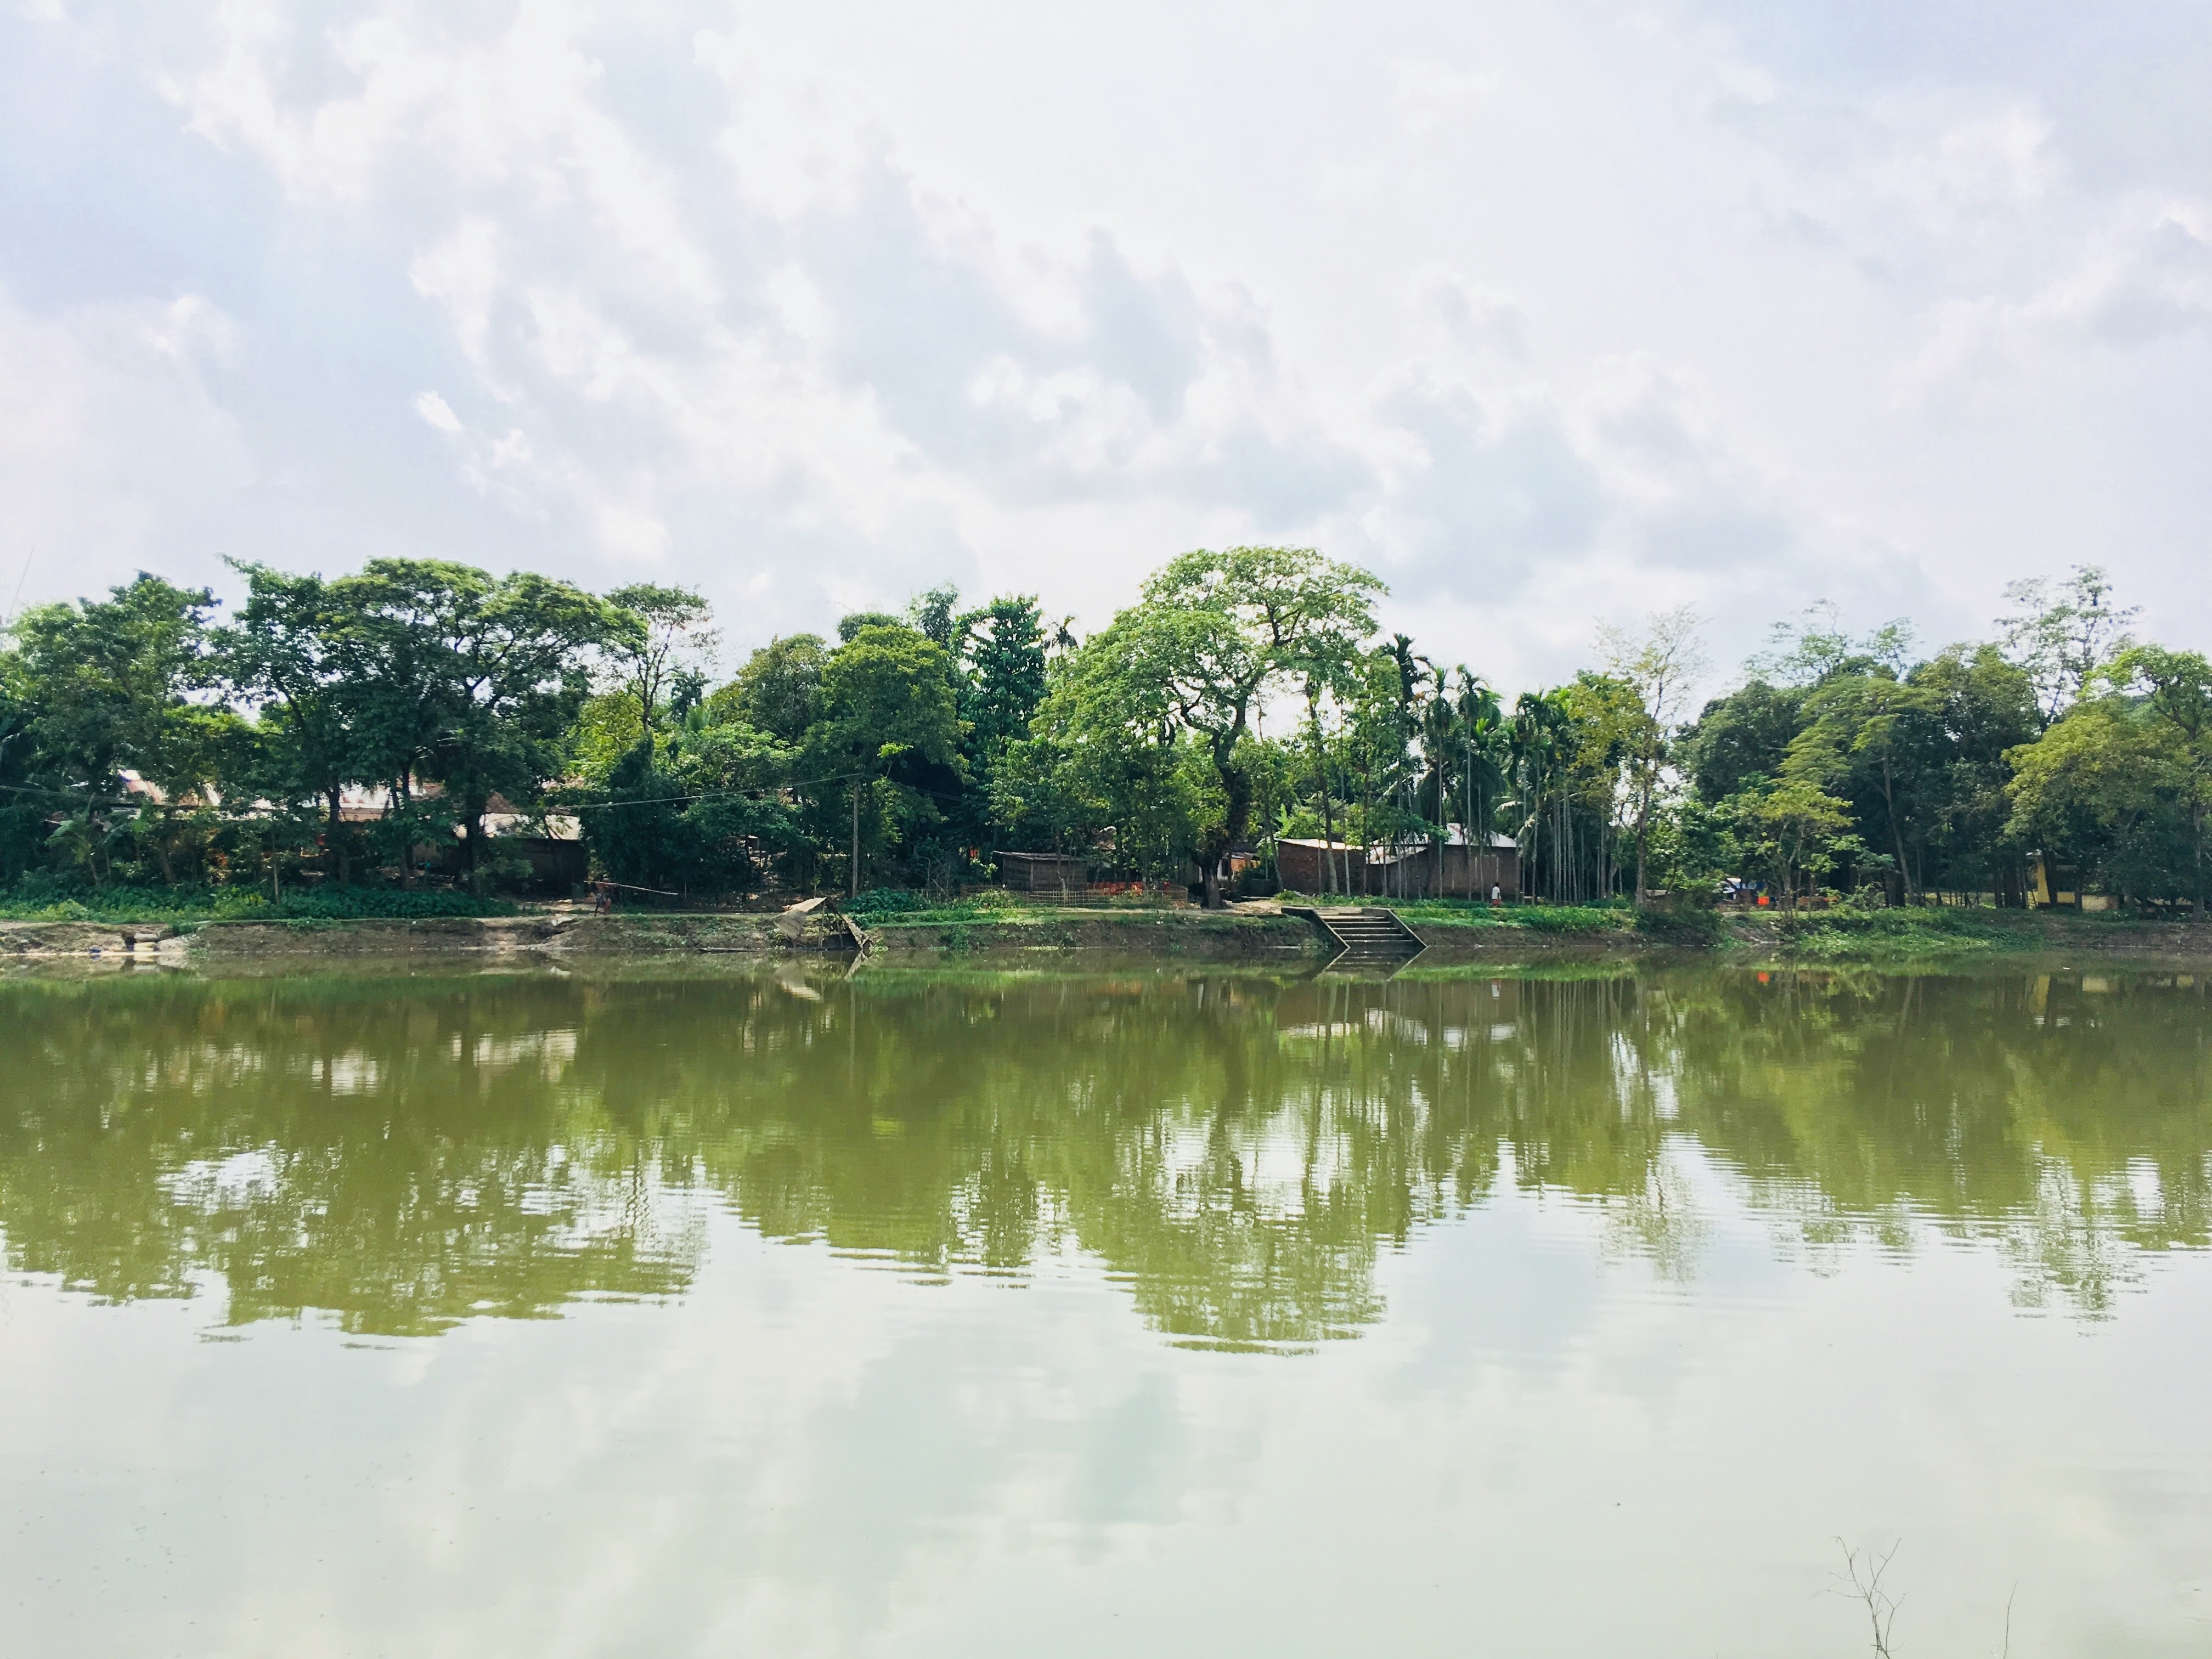
body of water, water resources, nature, water, vegetation, reflection, natural landscape, sky, natural environment, nature reserve, green, river, pond, bank, lake, tree, reservoir, bayou, botany, cloud, wetland, waterway, floodplain, wildlife, rural area, landscape, jungle, forest, lacustrine plain, plant, watercourse, rainforest, fish pond, swamp, leisure, mountain, riparian forest, vacation, reflecting pool